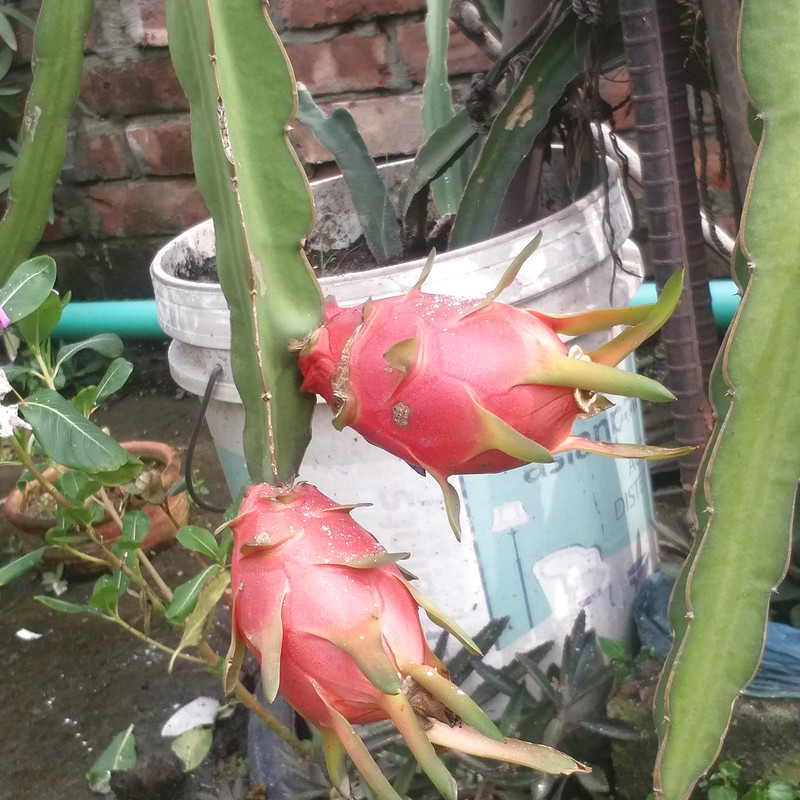
Label: Mature Dragon Fruit